Matthews-Godt House

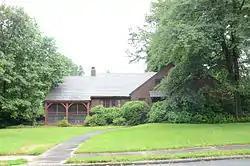

The Matthews-Godt House is a historic house on the 248 Skyline Drive in North Little Rock, Arkansas. Built in 1928, it is an unusual and early example of a split-level house, a style that did not become popular until the 1950s. It is a frame structure finished in brick veneer, in the English Revival style. It was built by developer Justin Matthews as part of his Edgemont development, and was designed by his company architect, Frank Carmean.